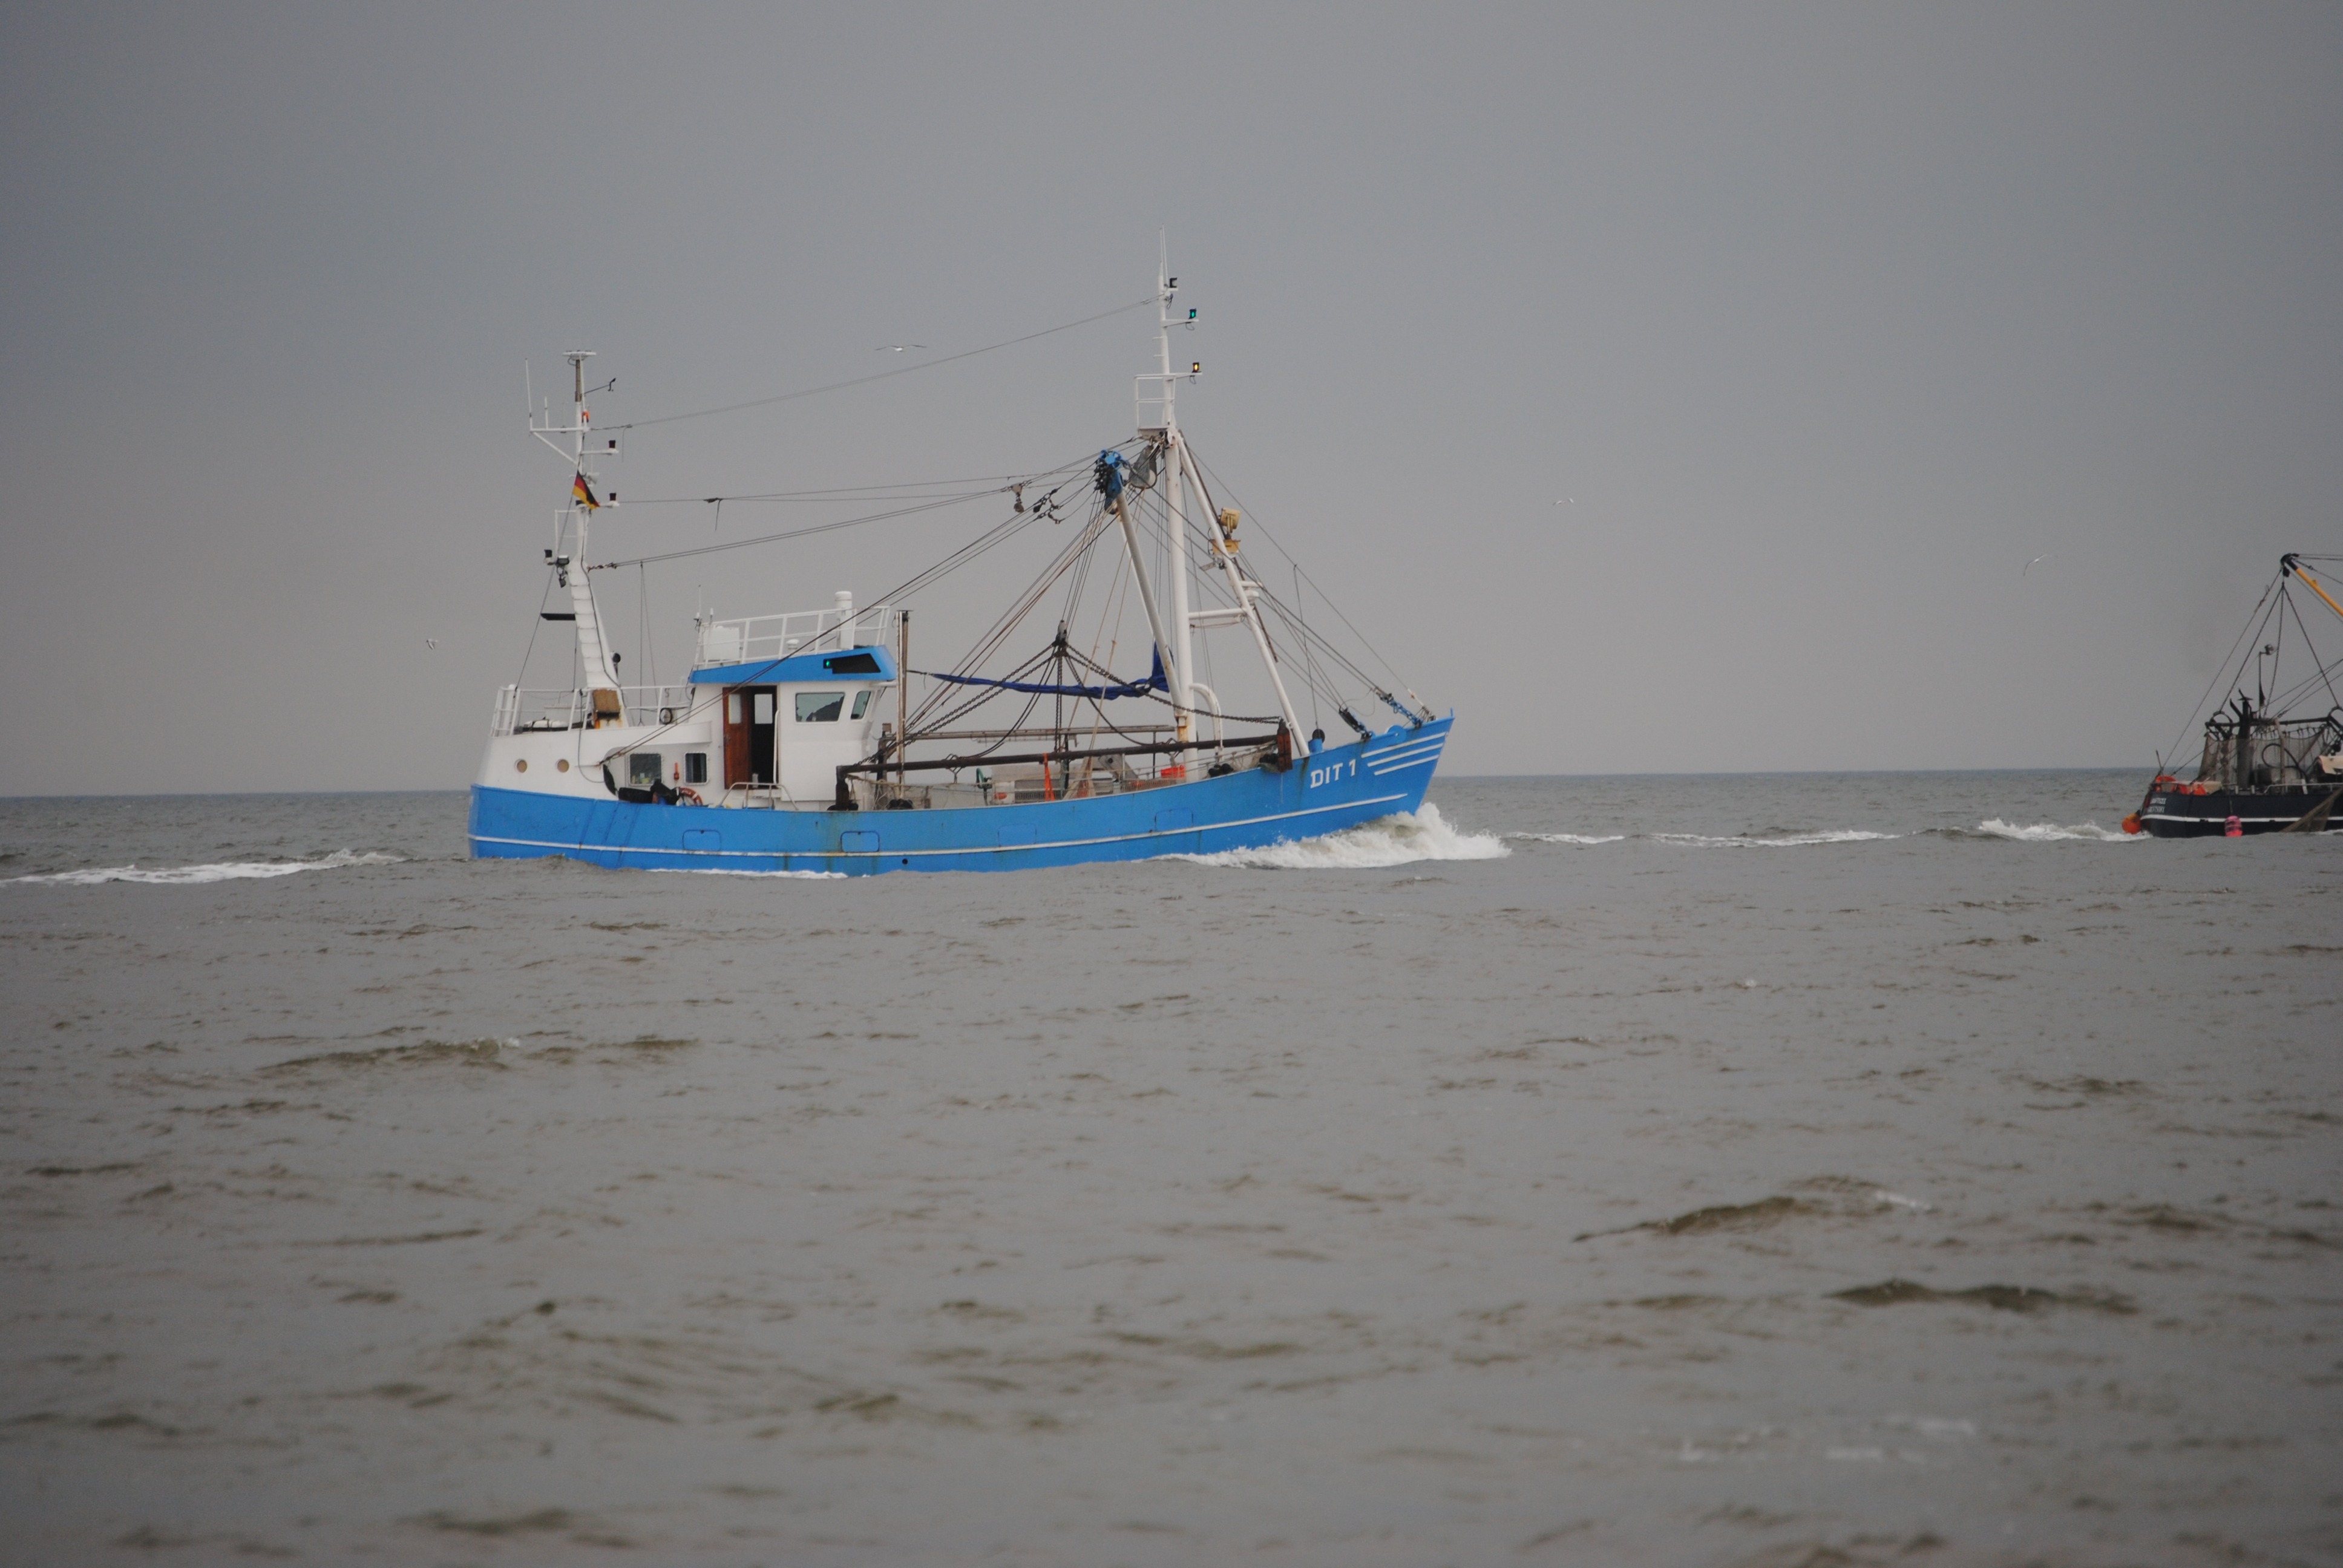
sea, coast, ocean, boat, ship, vehicle, fishing, sailing, bay, sailboat, sail, watercraft, north sea, sailing ship, fishing vessel, norderney, firscherboot